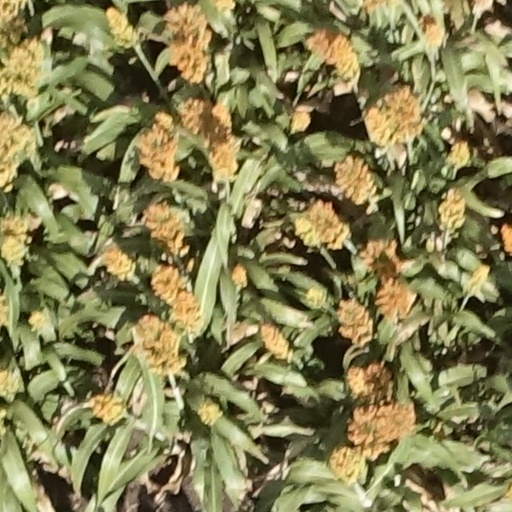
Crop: sorghum